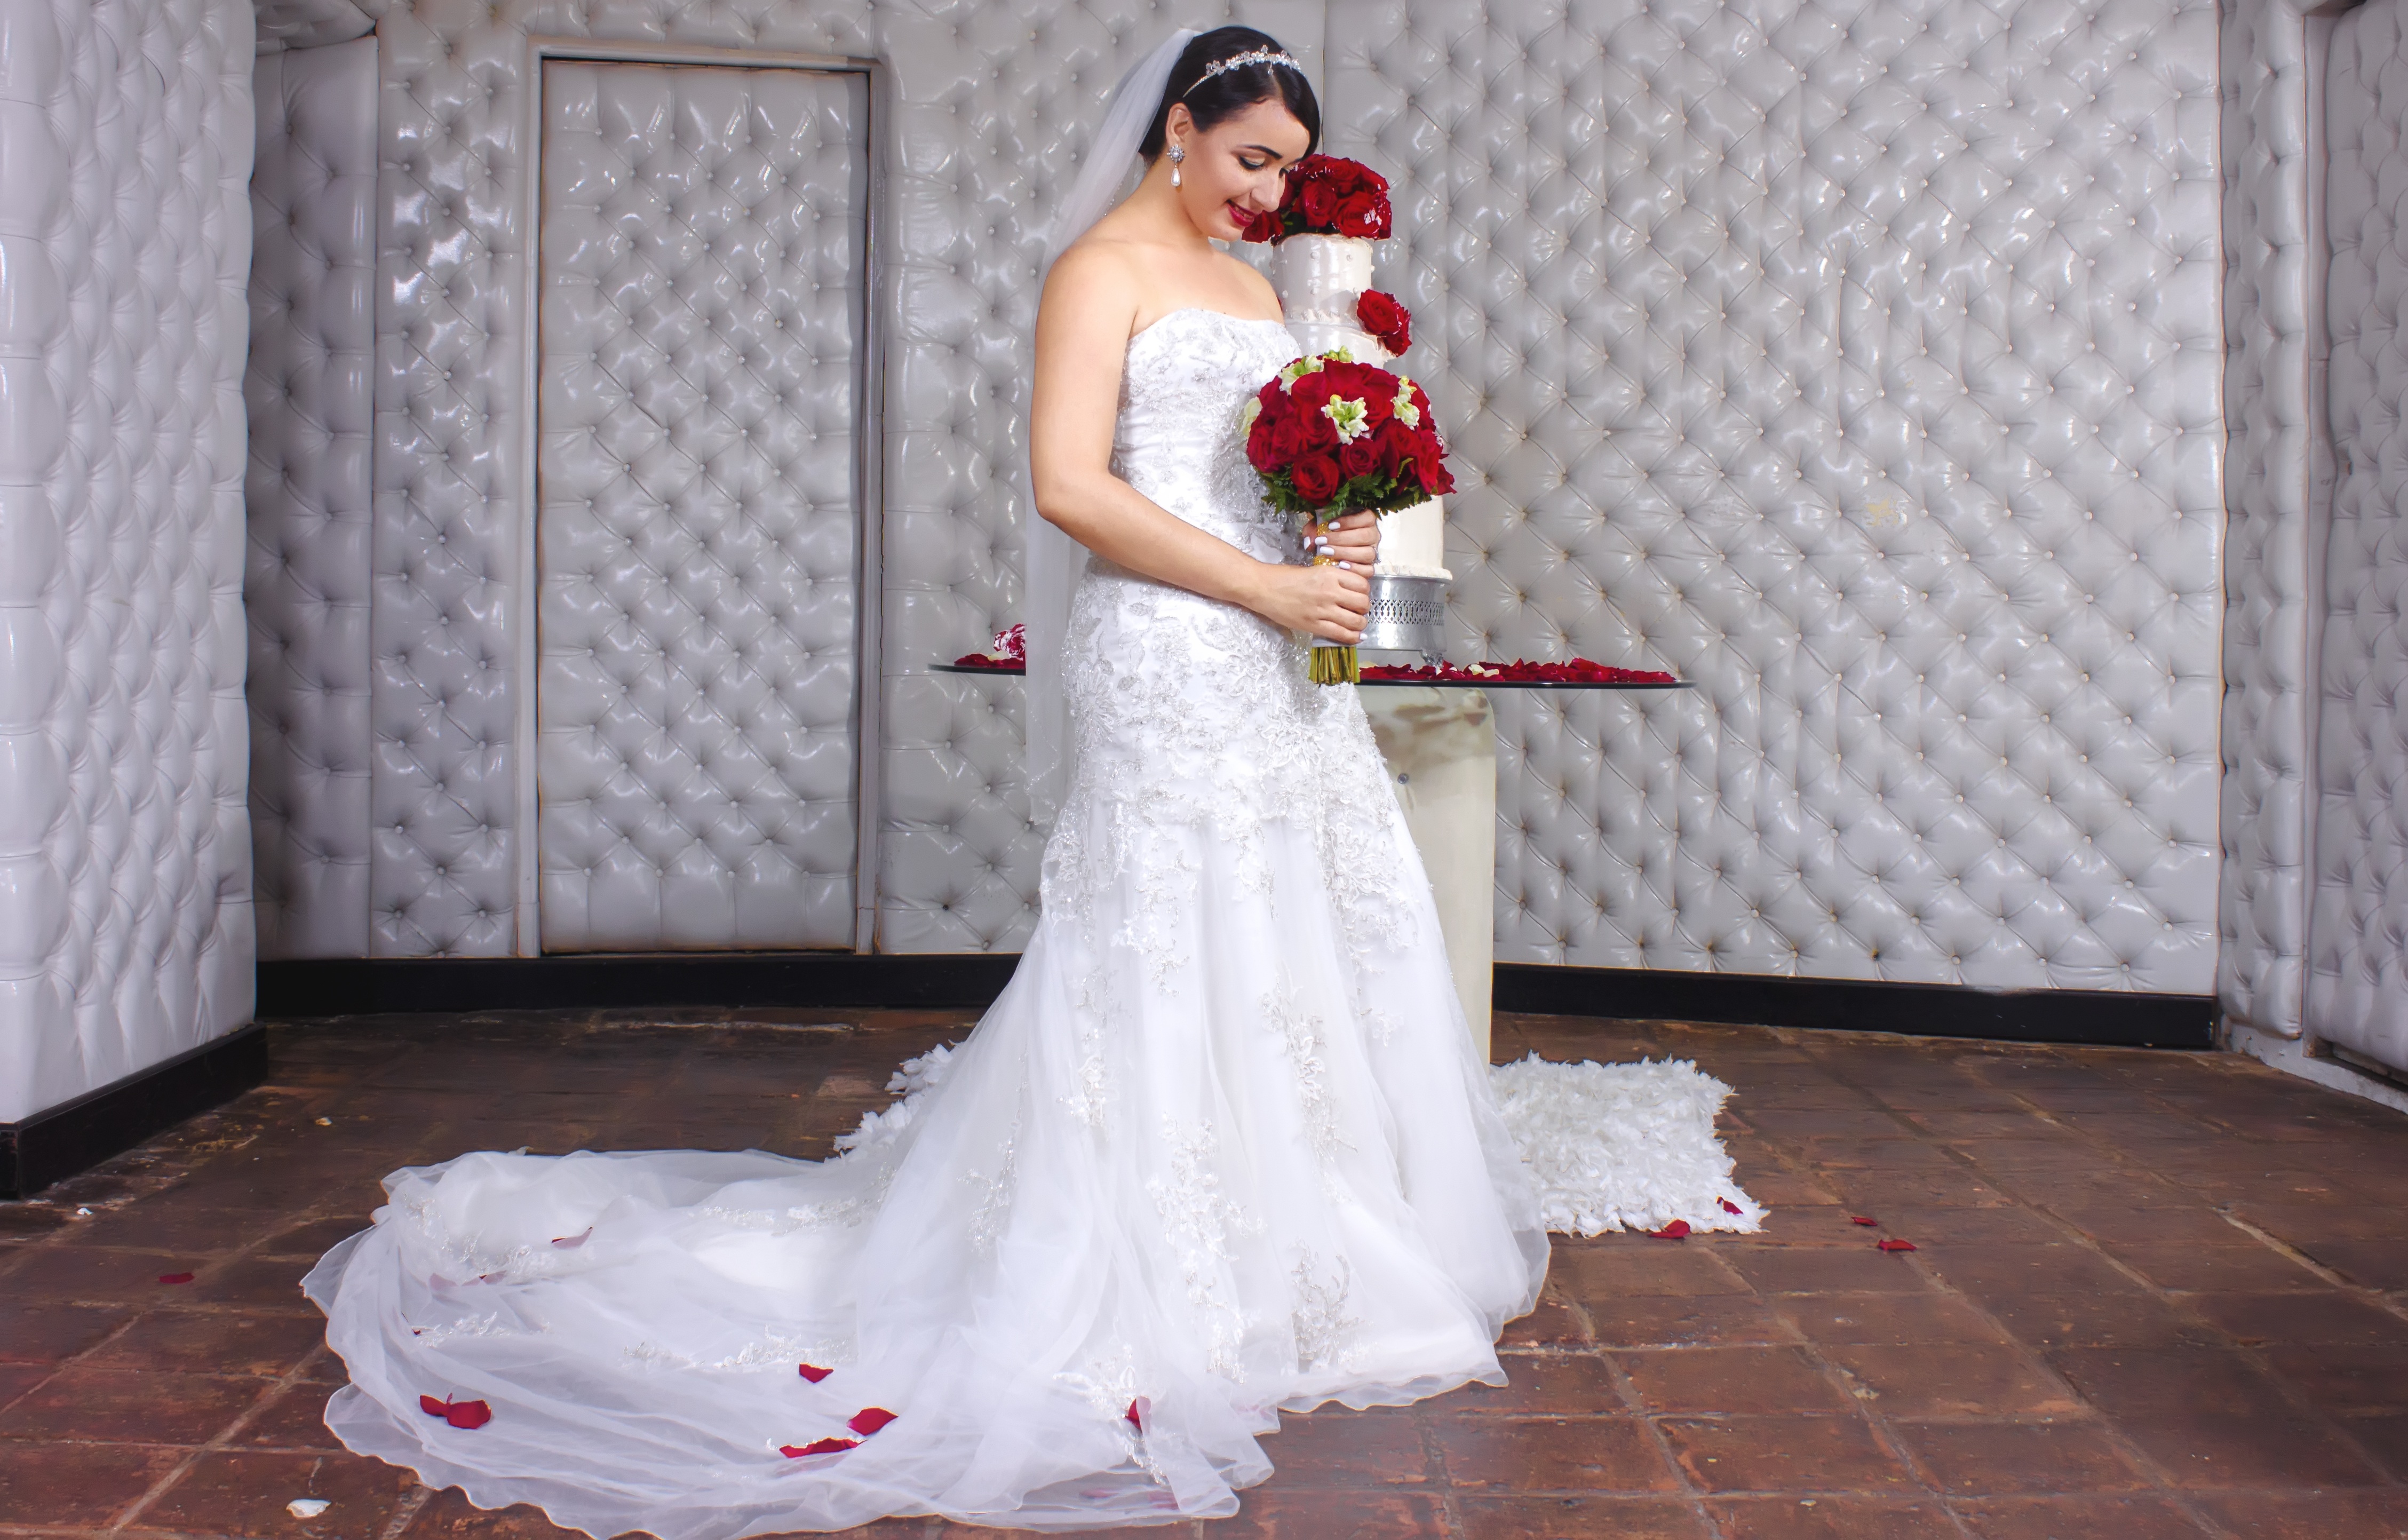
people, woman, white, ship, love, park, kiss, couple, romance, romantic, church, clothing, wedding, wedding dress, bride, marriage, potato, flowers, ceremony, bank, dress, women, altar, lovers, mama, event, prom, gown, veil, husband, bella, marry, couple in love, grooms, quinceanera, newlyweds, sponge cake, nuptials, before god, crazy hour, bridal clothing, bridal accessory, cocktail dress